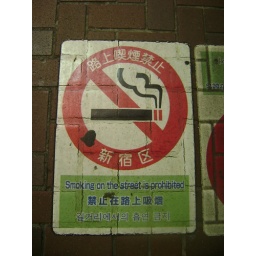
No smoking sign in Tokyo street